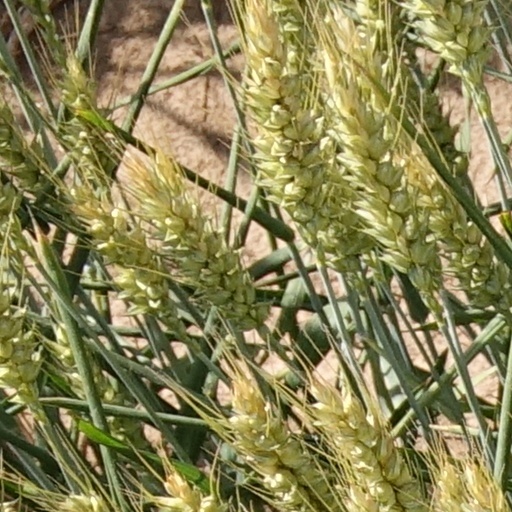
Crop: wheat